Johnstone Castle

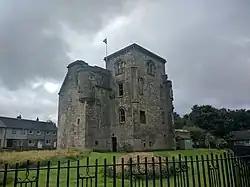
Johnstone Castle in 2019

Johnstone Castle is a structure and former mansion in the town of Johnstone in Renfrewshire, Scotland.